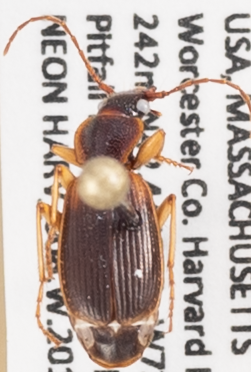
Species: Cymindis cribricollis
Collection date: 2018-07-31
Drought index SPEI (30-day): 1.216
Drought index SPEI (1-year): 0.63
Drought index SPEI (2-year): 0.132